USS Texas (BB-35)

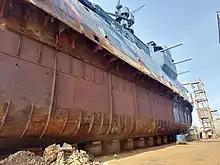
Starboard side of "Texas" with her torpedo blisters removed uncovering her original hull, December 2022

On 17 April 1947, the Battleship "Texas" Commission was established by the Texas Legislature to care for the ship. The $225,000 necessary to pay for towing her from Baltimore to San Jacinto was the Commission's first task. On 17 March 1948, "Texas" began her journey to her new anchorage along the busy Houston Ship Channel near the San Jacinto Monument, at San Jacinto State Park, arriving on 20 April, where she was turned over to the State of Texas the next day to serve as a permanent memorial. "Texas" sat just across from the monument at Battleground Park in the waters of the Port of Houston where she was ceremoniously decommissioned on the 21st, nine days later on 30 April 1948 her name was struck from the Naval Vessel Register. "Texas" was the first permanent battleship memorial museum in the US. was displayed as a floating museum in Portland, Oregon from 1925 to 1941 but was scrapped in 1956. When the battleship was presented to the State of Texas, she was commissioned as the flagship of the ceremonial Texas Navy.